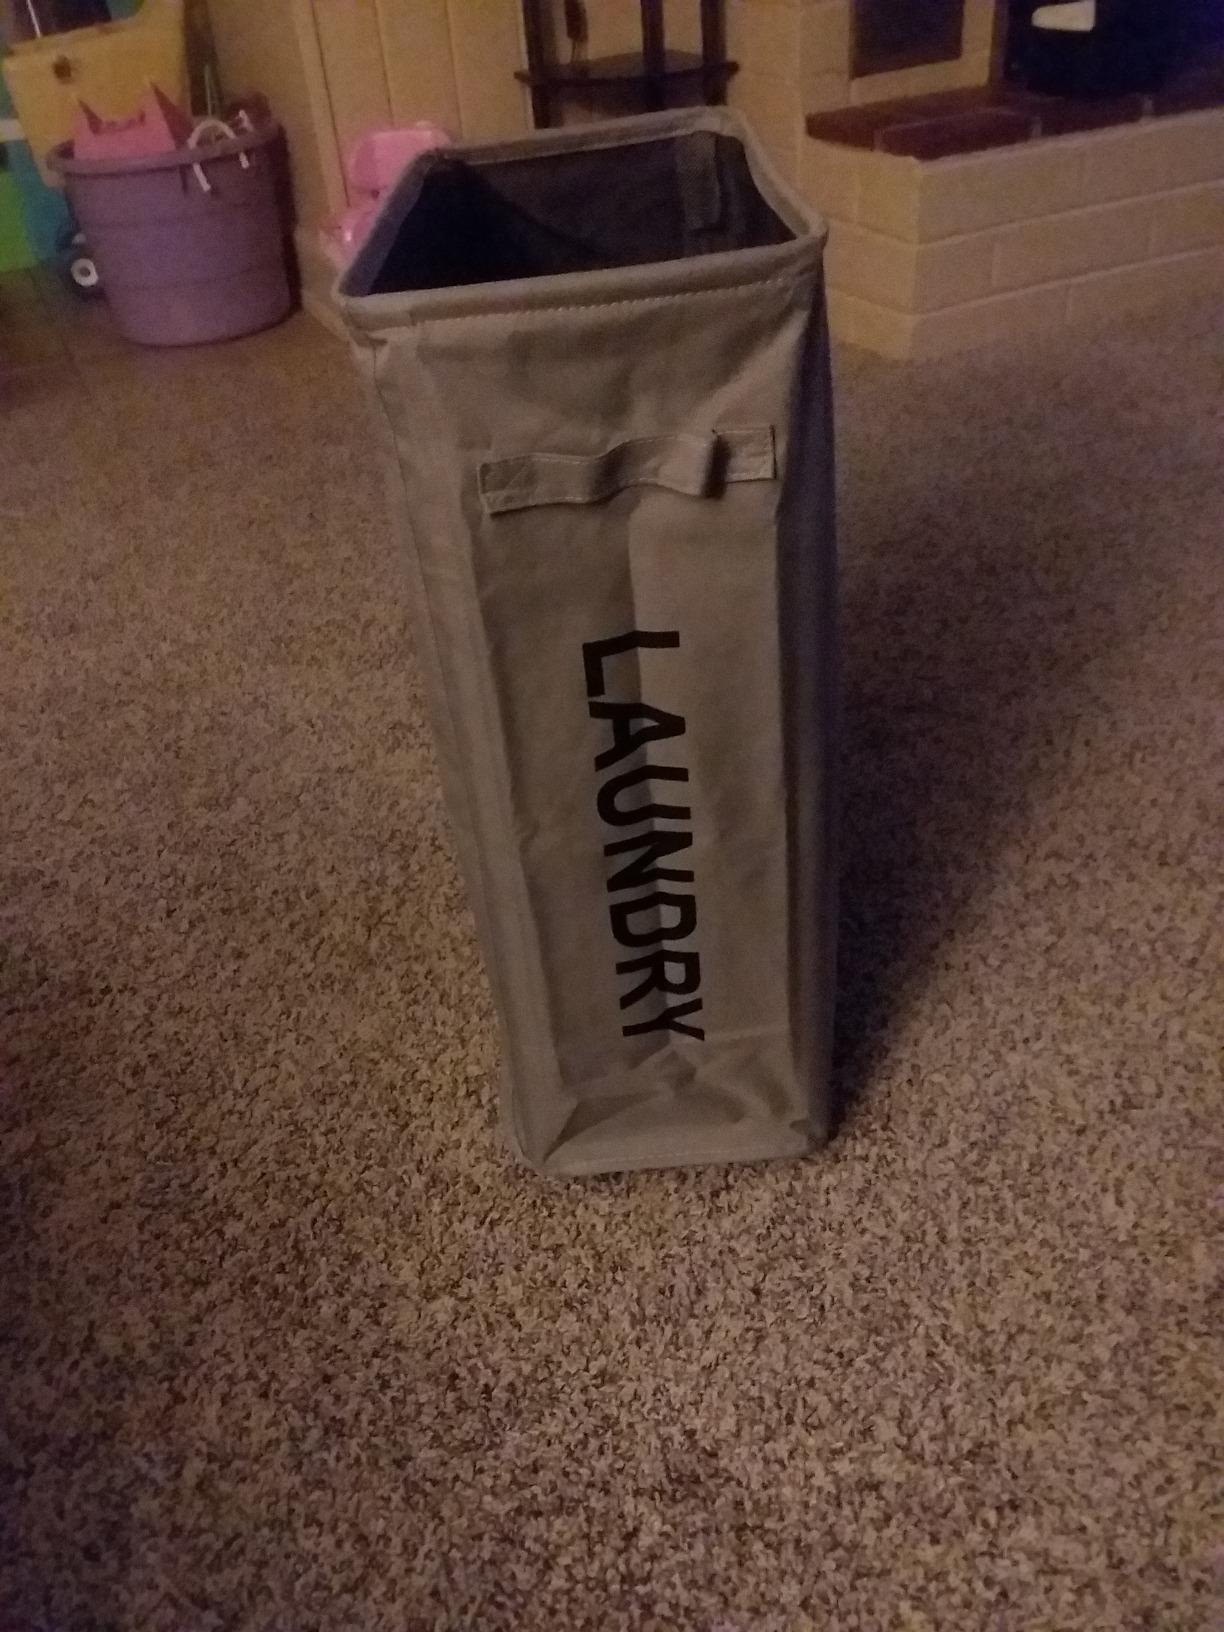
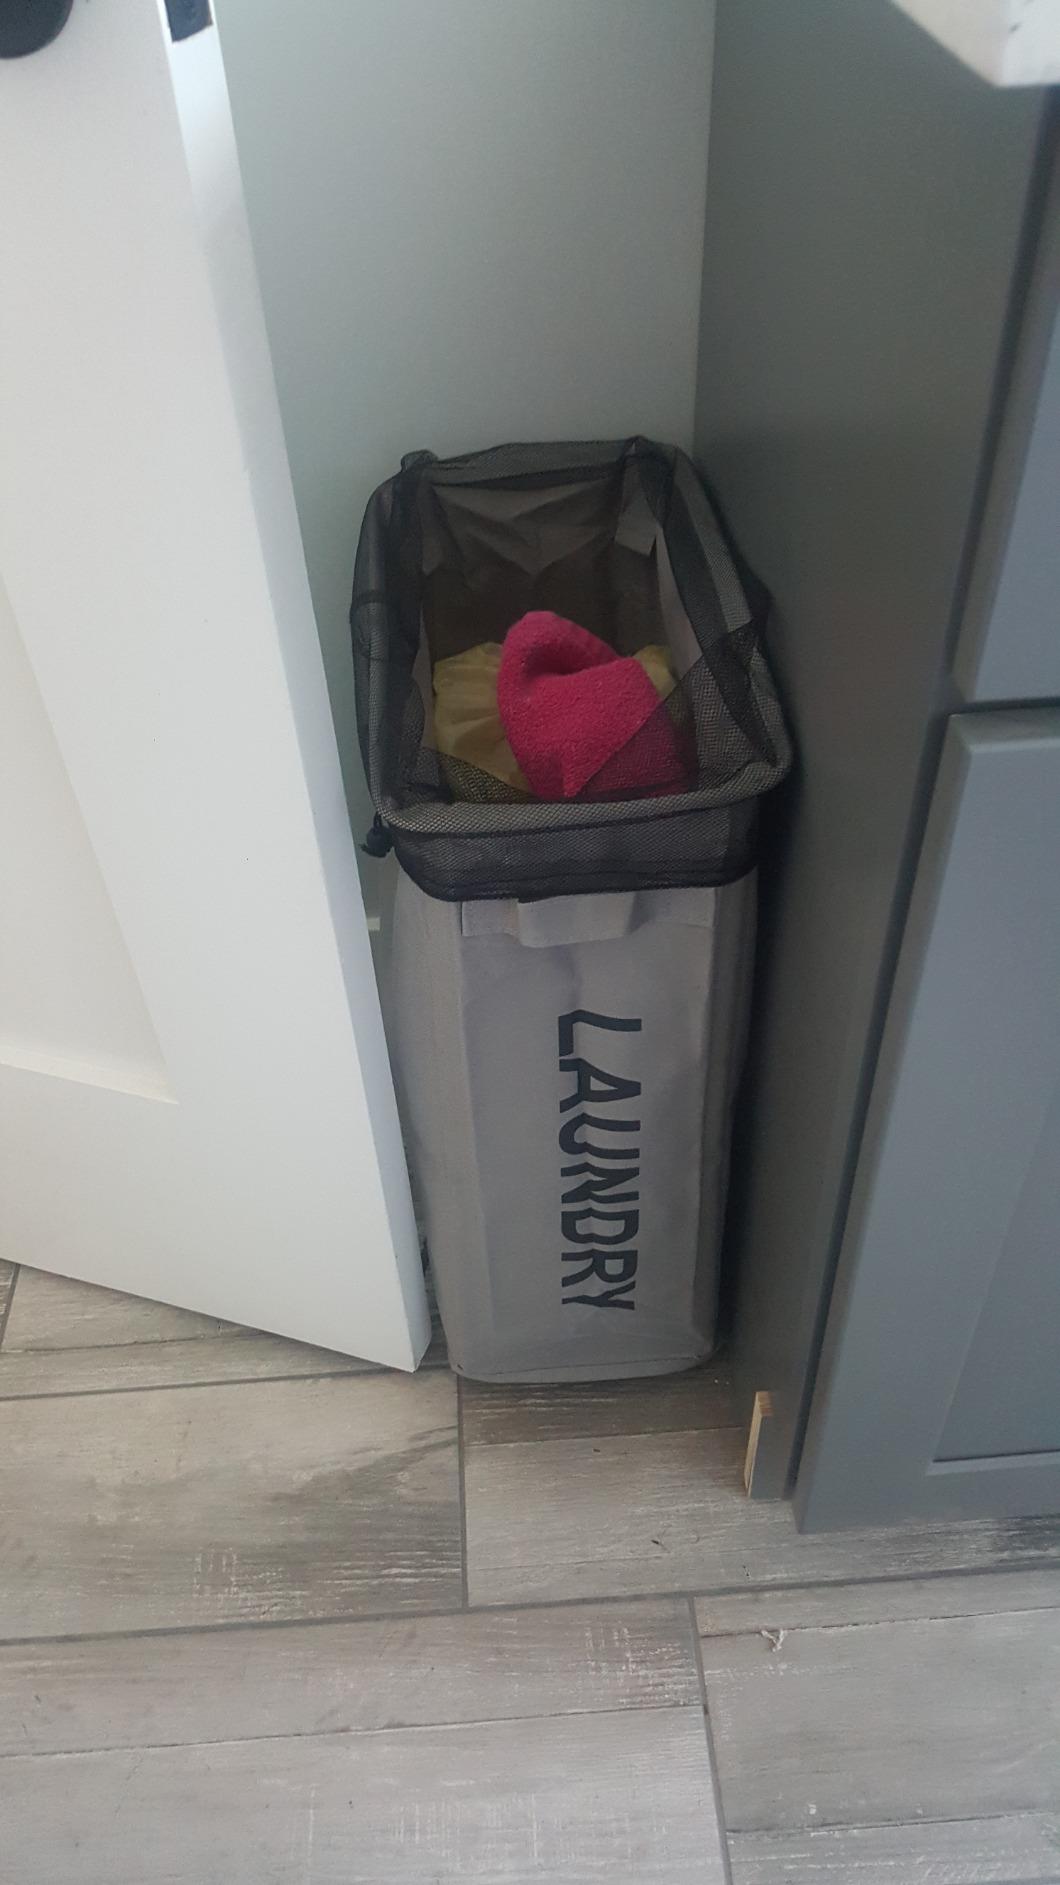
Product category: items_hamper
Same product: yes